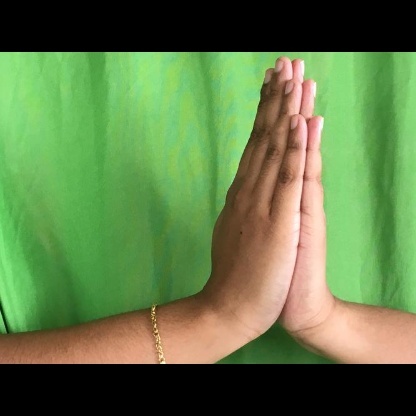
Mudra: Anjali